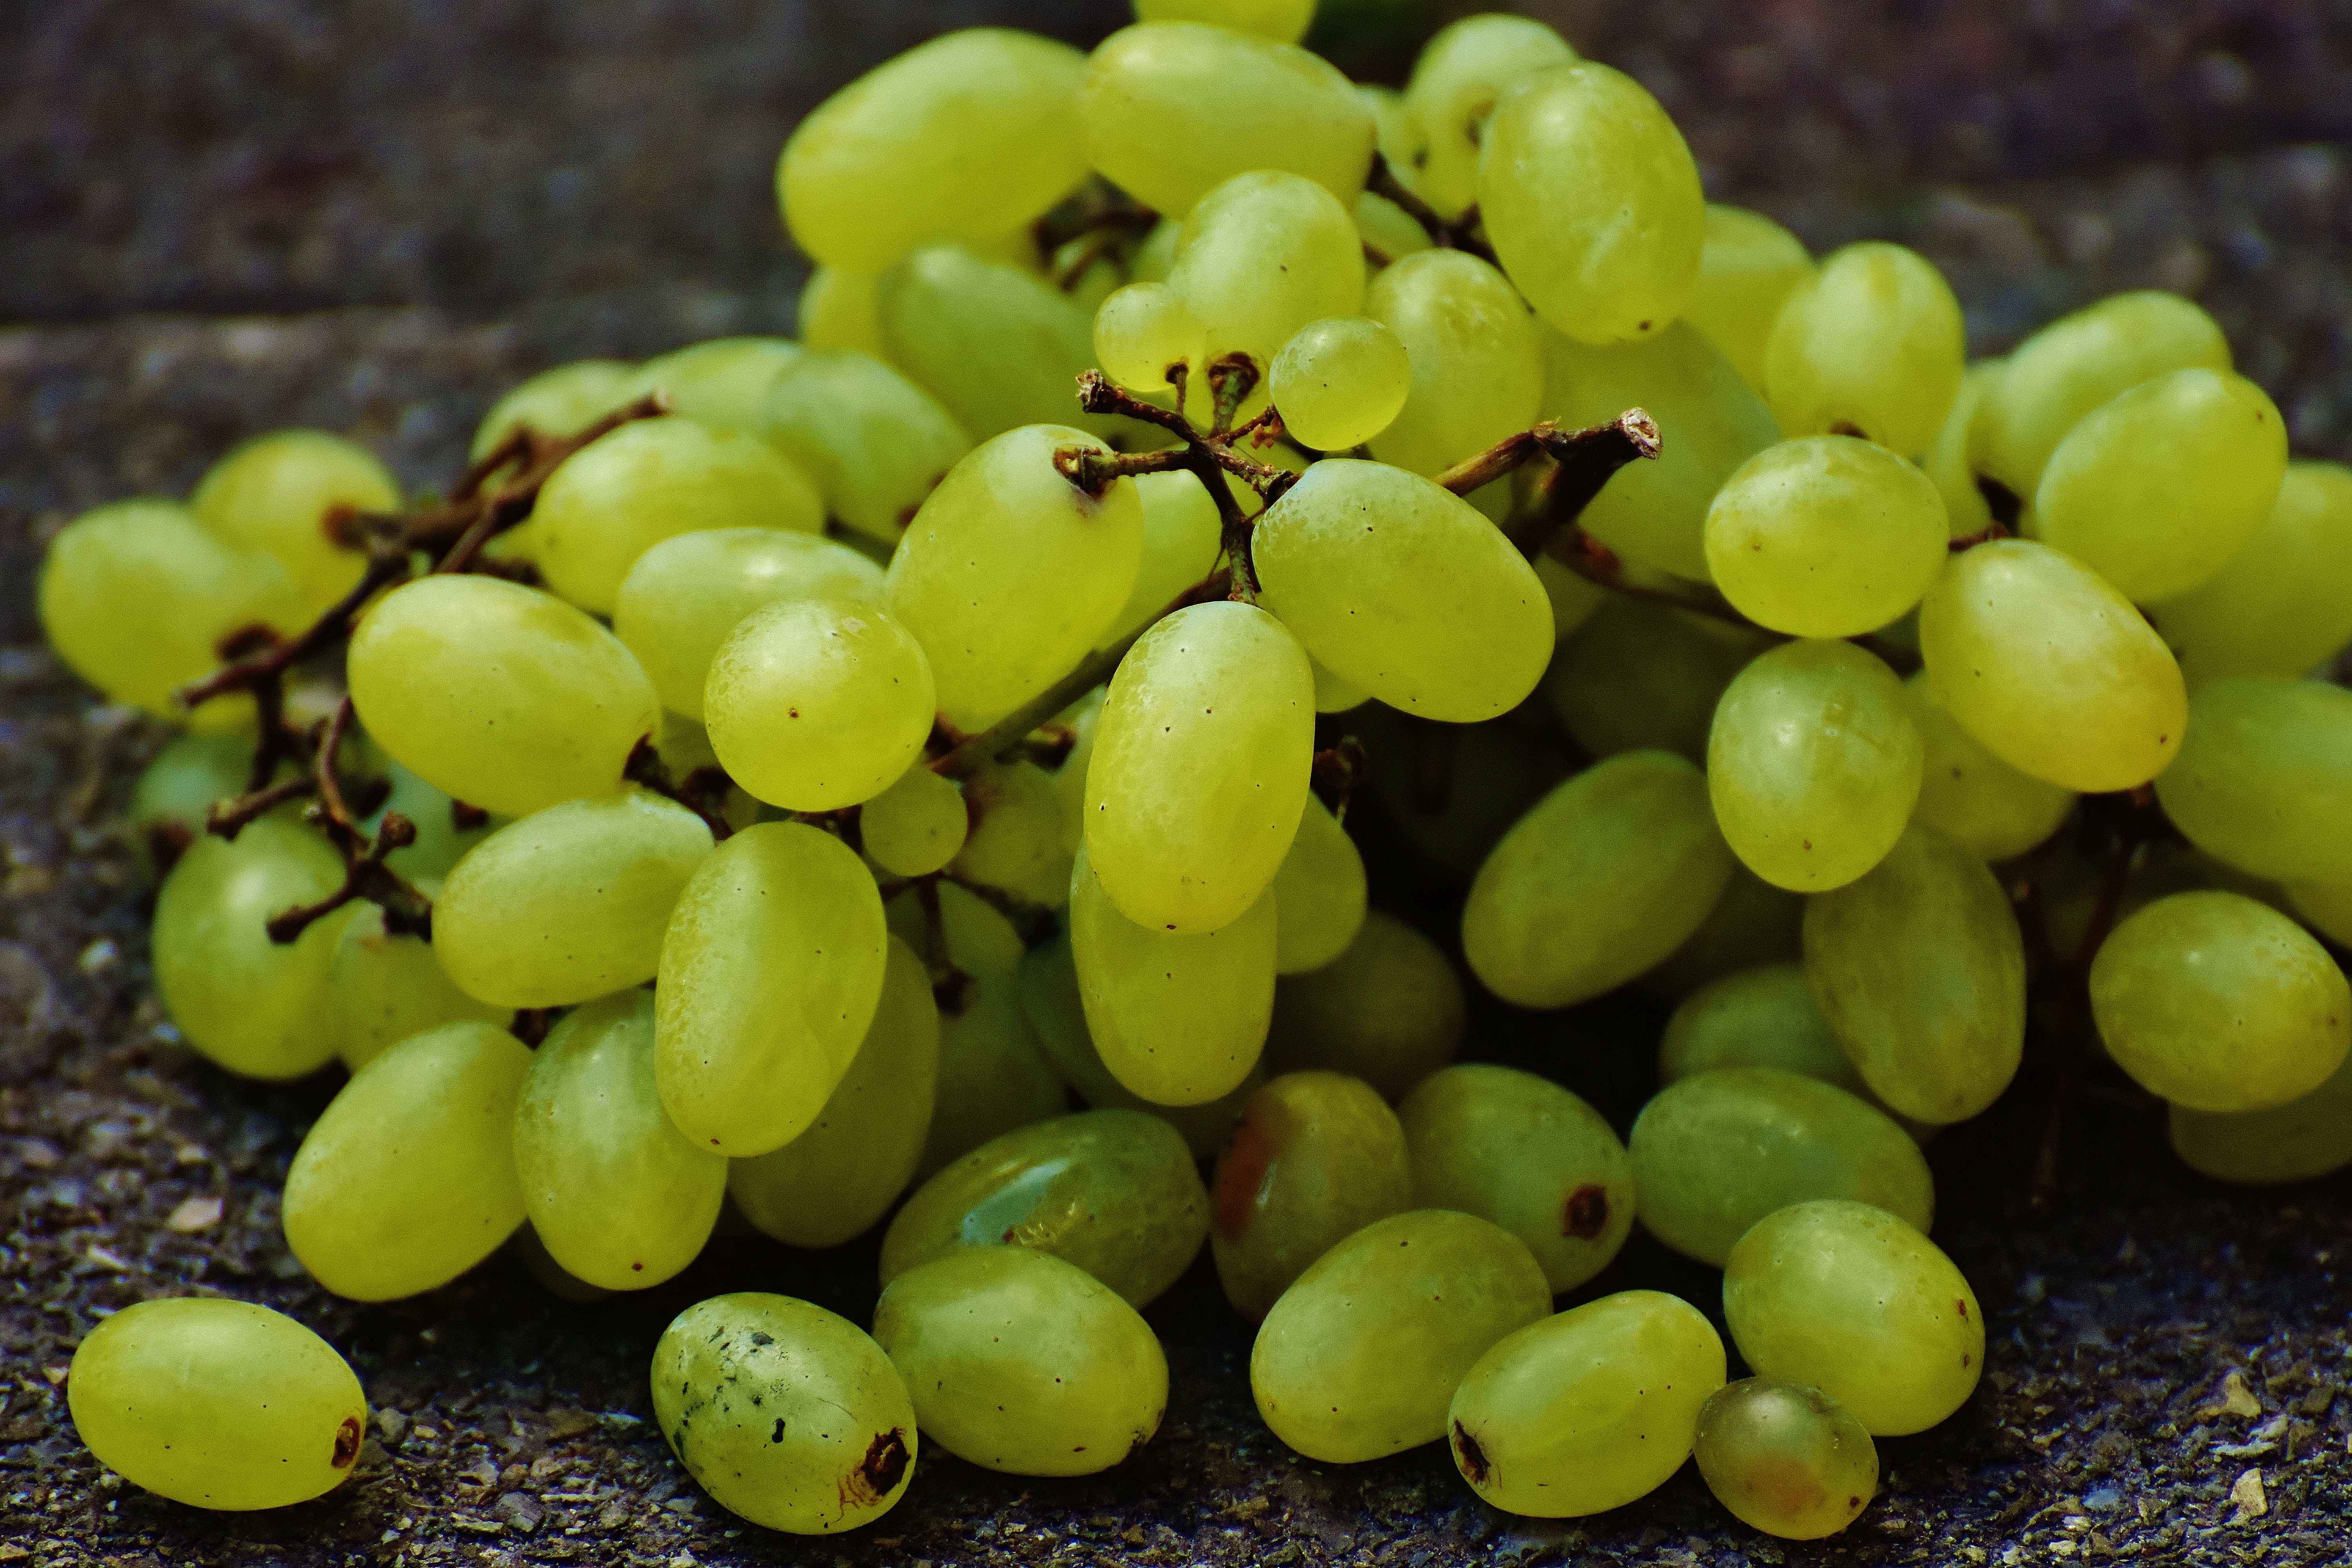
plant, grape, fruit, flower, ripe, food, green, produce, yellow, healthy, eat, flora, shrub, grapes, flowering plant, vitis, sultana, land plant, grapevine family